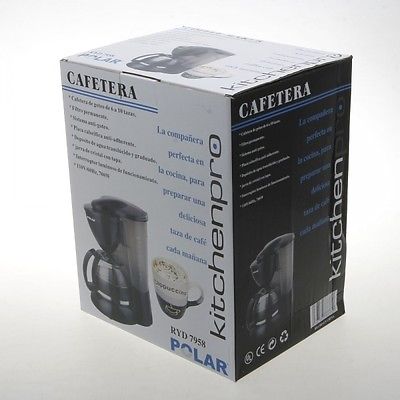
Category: coffee maker